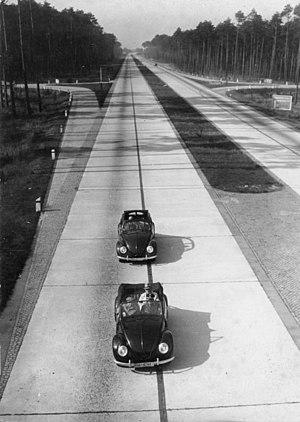
Volkswagen est une marque automobile allemande créée à l'initiative du Front allemand du travail conçu par Adolf Hitler. La marque Volkswagen appartient au groupe Volkswagen AG qui est en 2018 le premier constructeur mondial de véhicules devant Toyota avec 10,8 millions d'unités vendues.